Human rights in Uruguay

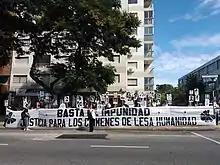
Uruguay's disappeared people

From 1973 to 1985 Uruguay was ruled by a military dictatorship. During this time a number of human rights abuses were committed including the use of torture, unlawful detention and enforced disappearances. In order to prevent a further coup, when democracy was restored to Uruguay the Government passed the Ley de Caducidad de la Pretensión Punitiva del Estado or Amnesty/Expiry Law in 1986 which protected the military and police from prosecution for crimes committed during the dictatorship. Article 4 of the Act withdrew the right of the judiciary to investigate abuses in favour of executive control. The judiciary still took cases in order to pressure the Government into using its Article 4 powers and high-profile cases such as the Elena Quinteros case achieved this. President Vasquez opened up cases occurring before the coup for investigation. By 2011 the Supreme Court had pronounced the Expiry Law unconstitutional in three separate cases. Pressure from the "Gelman v. Uruguay" decision of the Inter-American Court of Human Rights led to the repeal of the Expiry Law in 2011 with the passage of Act No. 18.831.